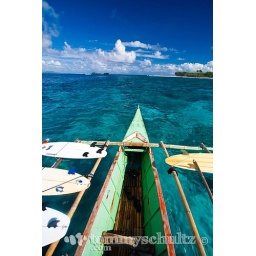
Blue water surf boat trip near Siargao Island, Philippines